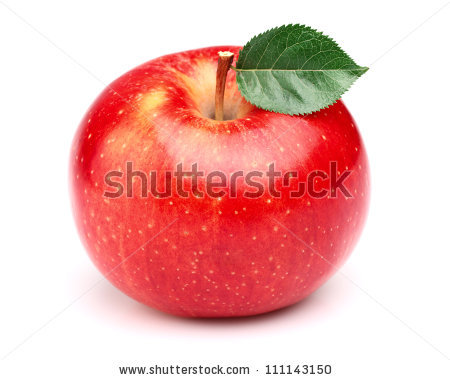
Labels: Apple leaf